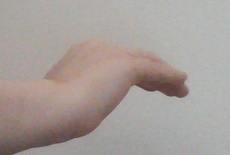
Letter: haa